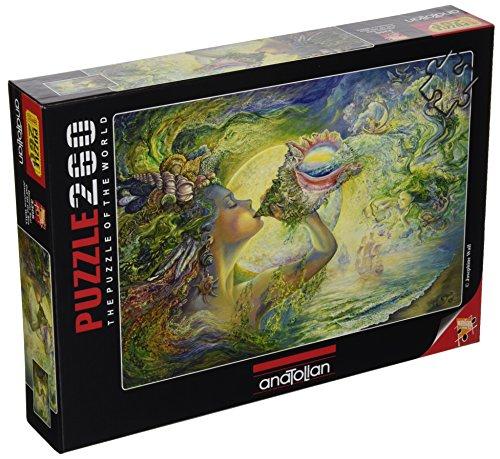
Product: Anatolian Call of The Sea Jigsaw Puzzle (260 Piece)
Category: Toys & Games | Puzzles | Jigsaw Puzzles
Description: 260 piece jigsaw puzzle.
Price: $15.53
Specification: ProductDimensions:9.1x1.5x13.2inches|ItemWeight:13.4ounces|ShippingWeight:13.4ounces(Viewshippingratesandpolicies)|DomesticShipping:ItemcanbeshippedwithinU.S.|InternationalShipping:ThisitemcanbeshippedtoselectcountriesoutsideoftheU.S.LearnMore|ASIN:B00QLY99X8|Itemmodelnumber:ANA3305|Manufacturerrecommendedage:6yearsandup